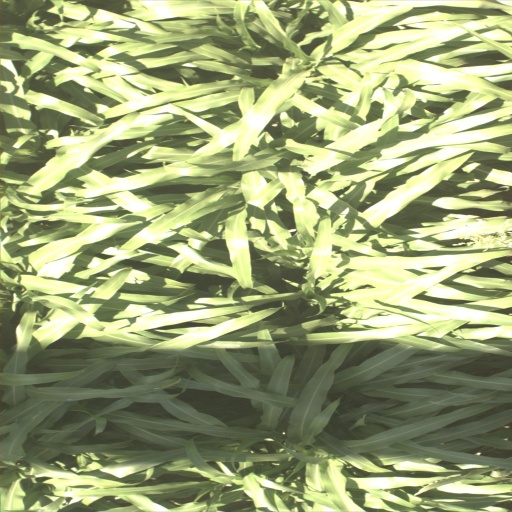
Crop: sorghum